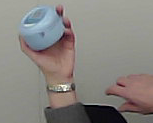
Product: nivea_baby